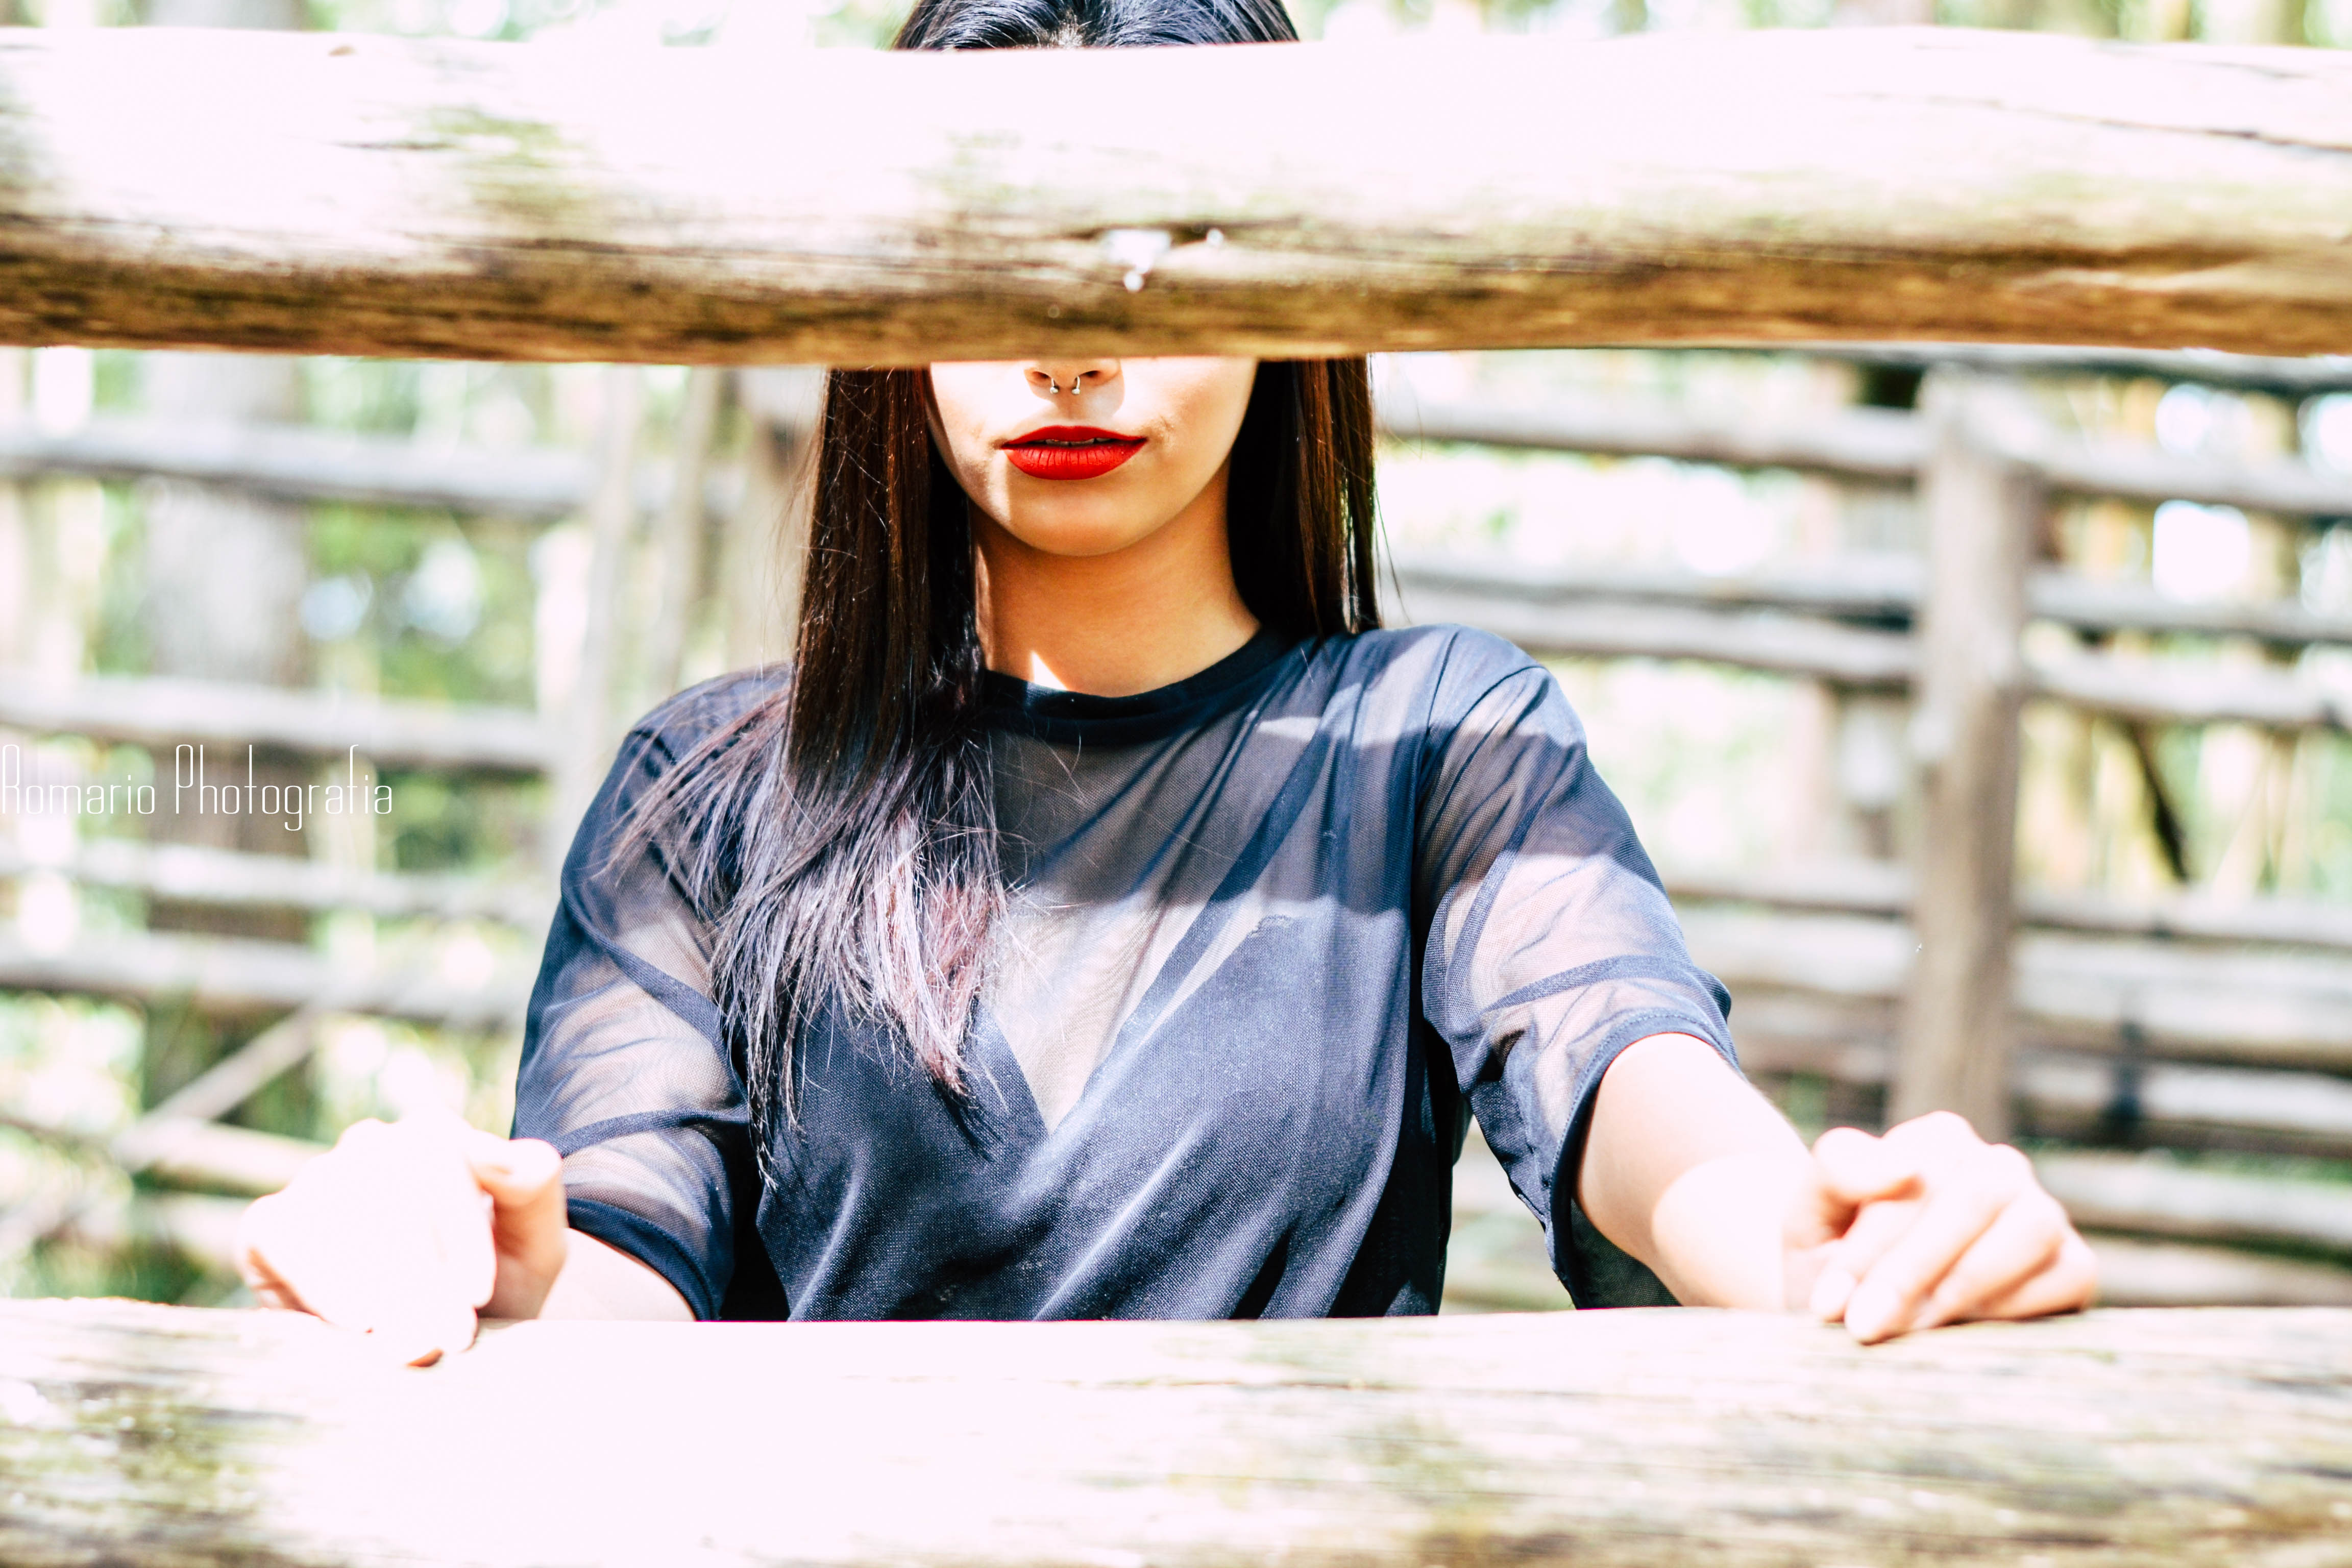
woman, eyewear, beauty, skin, sitting, hand, lip, glasses, smile, photography, cool, headgear, brown hair, portrait photography, long hair, sunlight, sunglasses, happy, fashion accessory, t shirt, vision care, photo shoot